Terminal ballistics

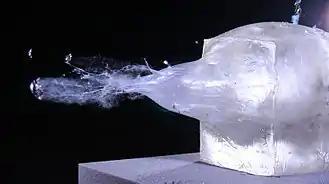
Example photo of the over-penetration of a fragmenting projectile

This class of projectile is designed to break apart on impact whilst being of a construction more akin to that of an expanding bullet. Fragmenting bullets are usually constructed like the hollow-point projectiles described above, but with deeper and larger cavities. They may also have thinner copper jackets in order to reduce their overall integrity. These bullets are typically fired at high velocities to maximize their fragmentation upon impact. In contrast to a hollow-point which attempts to stay in one large piece retaining as much weight as possible whilst presenting the most surface area to the target, a fragmenting bullet is intended to break up into many small pieces almost instantly.